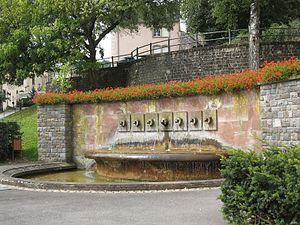
Septfontaines
Septfontaines est une section et un village de la commune luxembourgeoise de Habscht située dans le canton de Capellen.